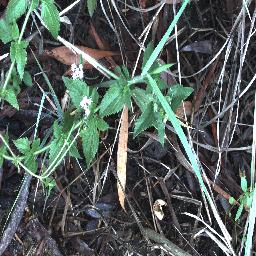
Label: siam_weed